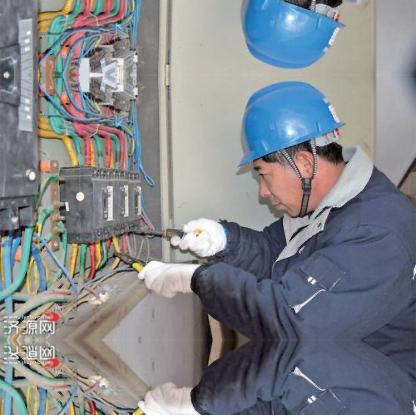
Objects in the image:
label: helmet
label: helmet